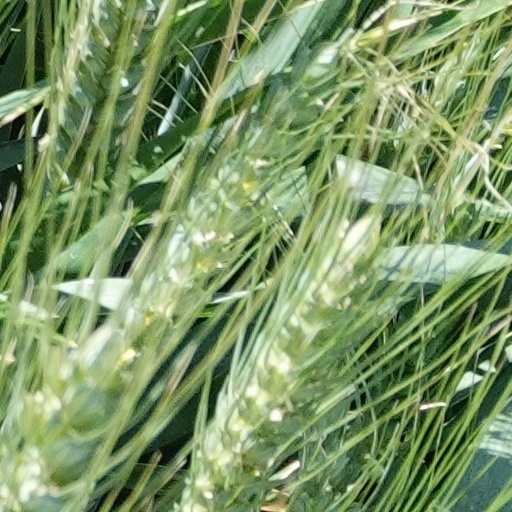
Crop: wheat